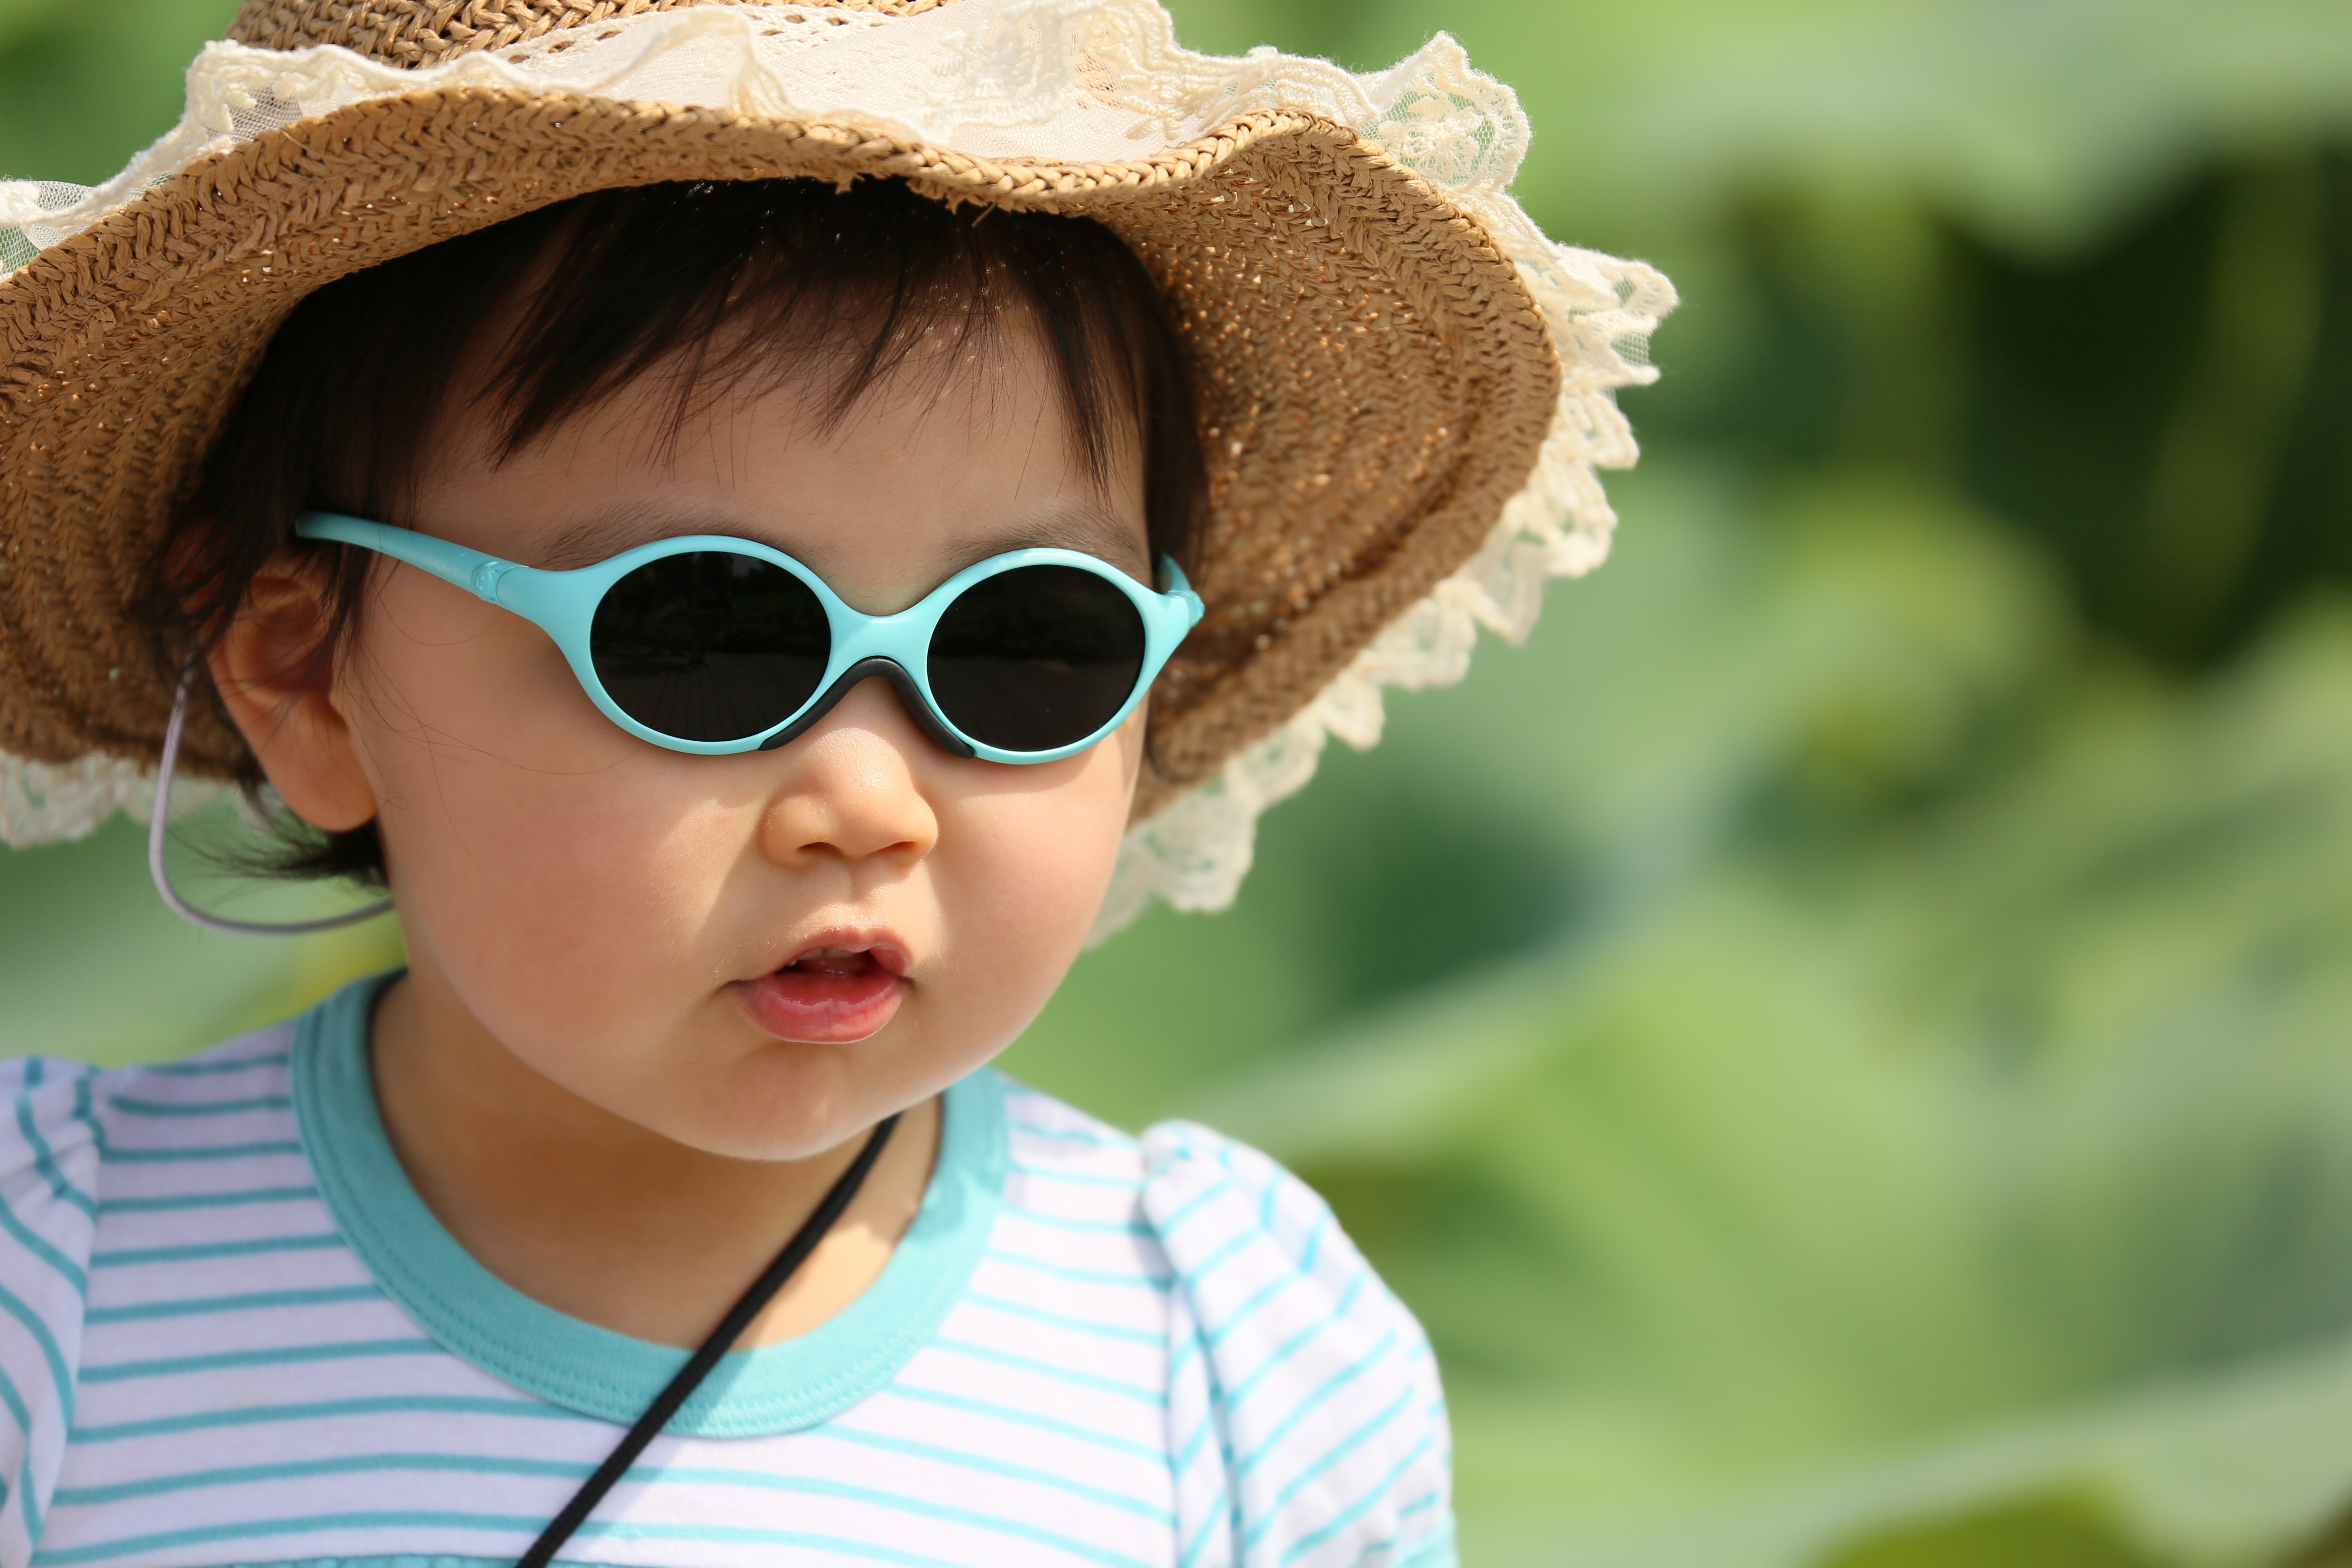
outdoor, girl, sunshine, hair, flower, boy, cute, summer, portrait, spring, green, color, child, hat, clothing, facial expression, hairstyle, smile, close up, face, nose, children, cool, sunglasses, eye, glasses, cap, head, skin, lips, eyewear, beauty, expression, organ, facial, children playing, portrait photography, children's, fashion accessory, vision care, korea kids